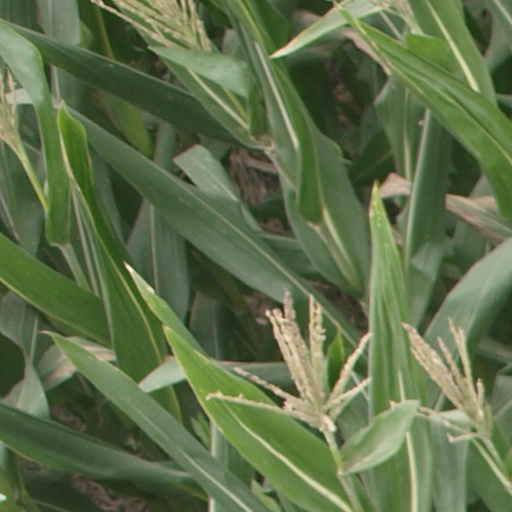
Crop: maize; corn